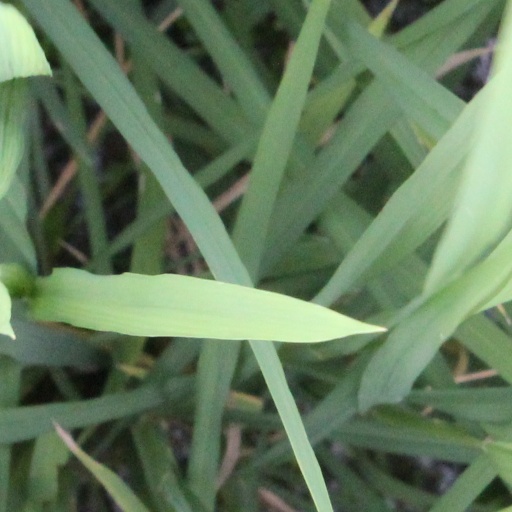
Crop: rice